Peterbilt 379

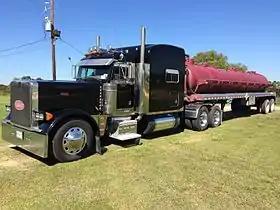
2003 Peterbilt 379 American Class interior 550 hp CAT C15 18 speed

The Peterbilt 379 is a model line of Class 8 trucks that was produced by the Peterbilt division of PACCAR from 1987 to 2007. Serving as the successor to the 359, the 379 was a conventional-cab truck configured primarily for highway use, serving as the flagship of the Peterbilt model line. During much of its production, the 379 was popular among owner-operator drivers. In line with the Kenworth W900, the 379 serves as a popular basis for truck customization.